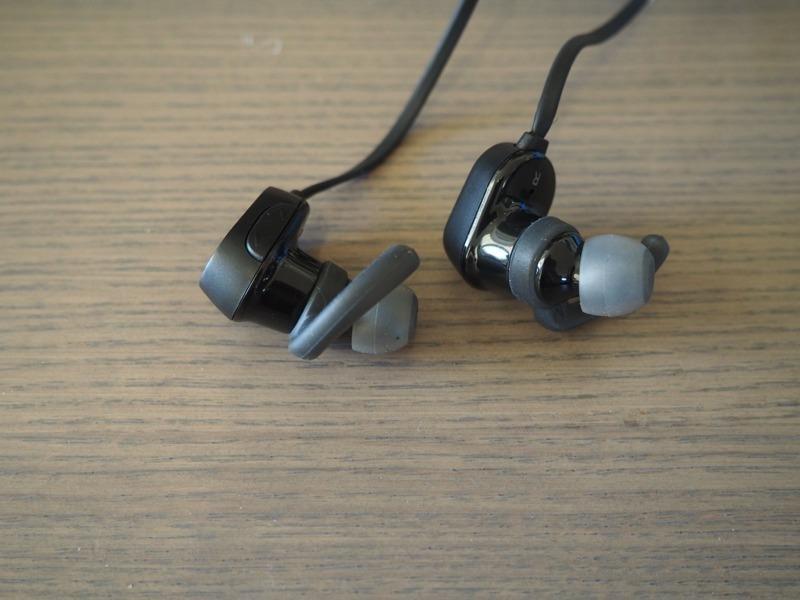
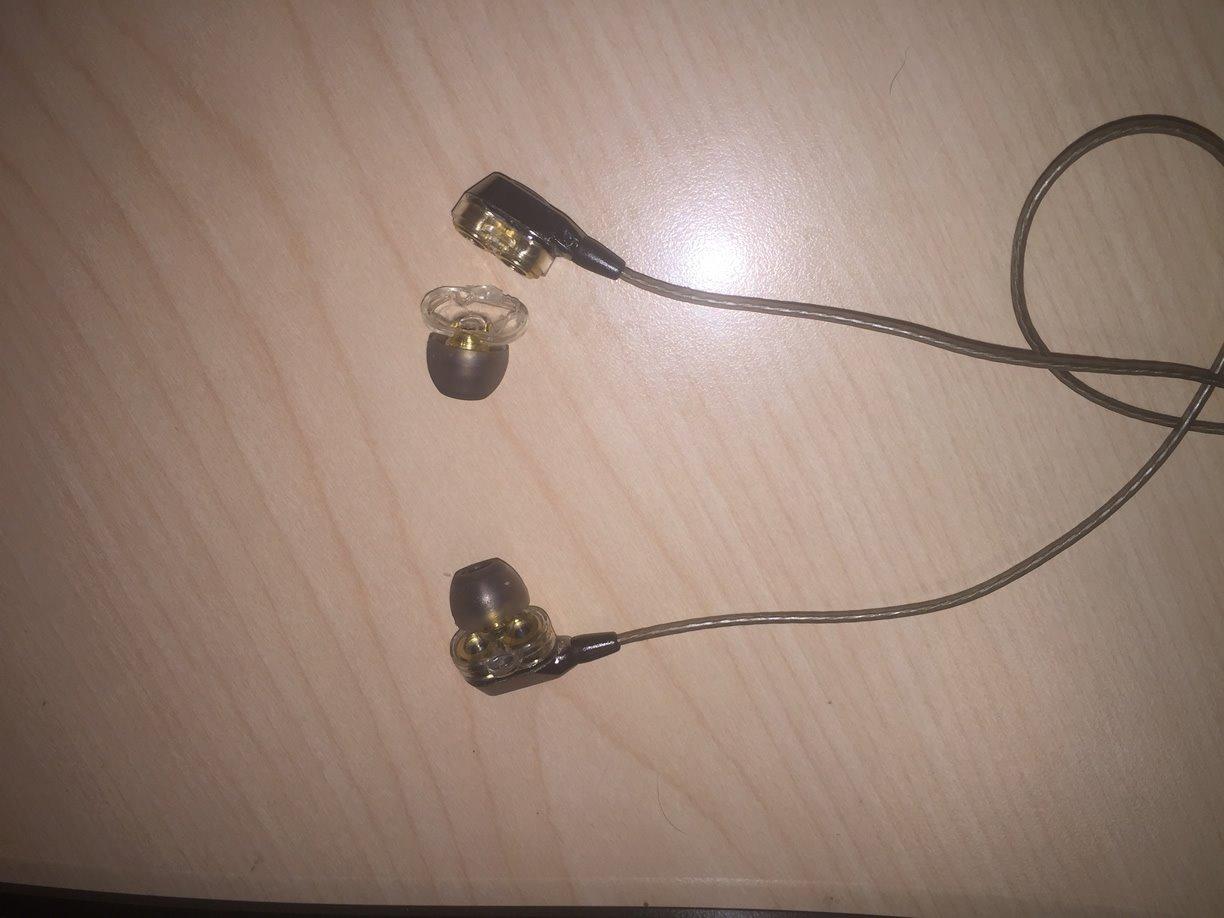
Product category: headphones
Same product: no